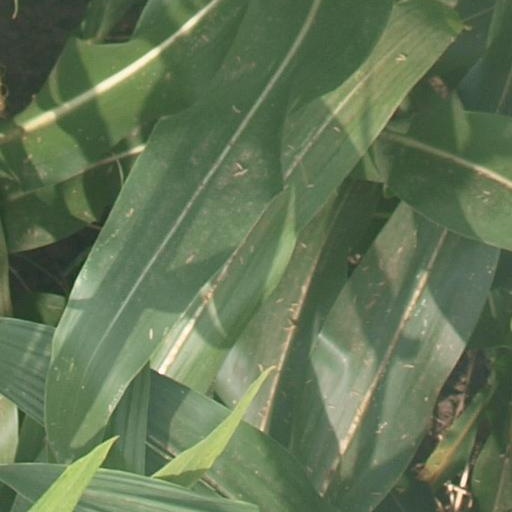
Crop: maize; corn